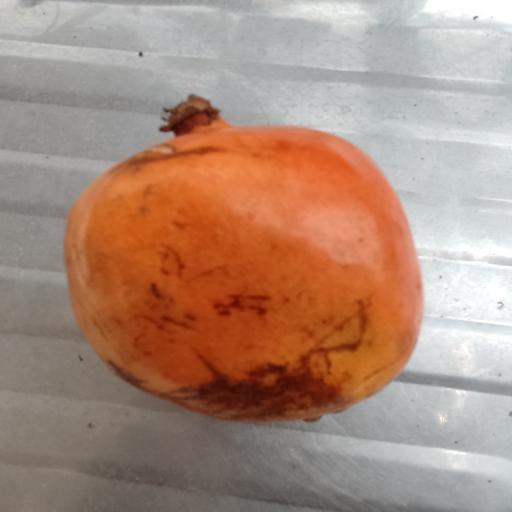
Crop type: Pomegranate